Killer Karl Krupp

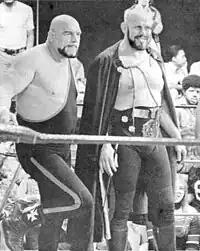
Killer Karl Krupp (right) with tag team partner Karl Von Stroheim (left)

Momberg was interested in amateur wrestling as a youth. At the age of 16, he went to Canada and was involved in many sports, rowing and participating in amateur wrestling at the Hamilton Jewish Centre and in the local YMCA. He made his debut as a professional wrestler in 1957 as "The Flying Dutchman" Dutch Momberg, and started wrestling in Canada around 1965.